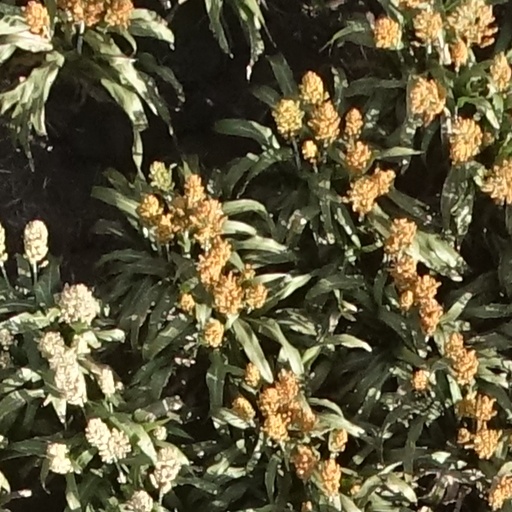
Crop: sorghum